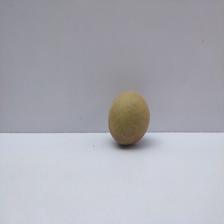
Size: Small